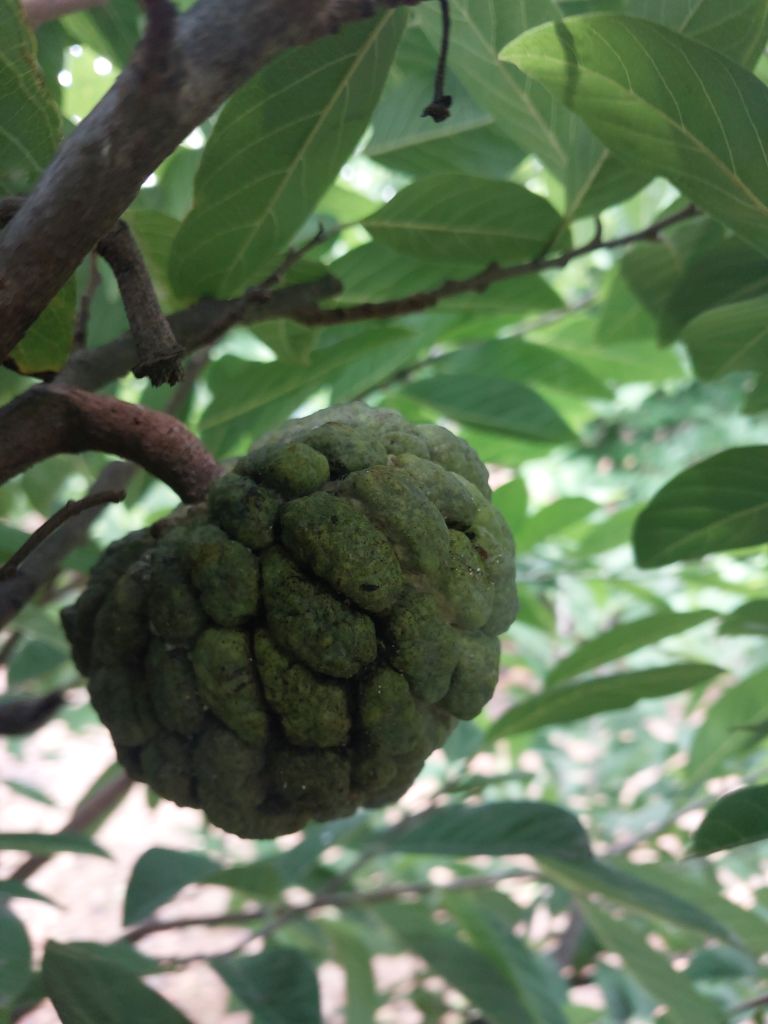
Disease label: Athracnose